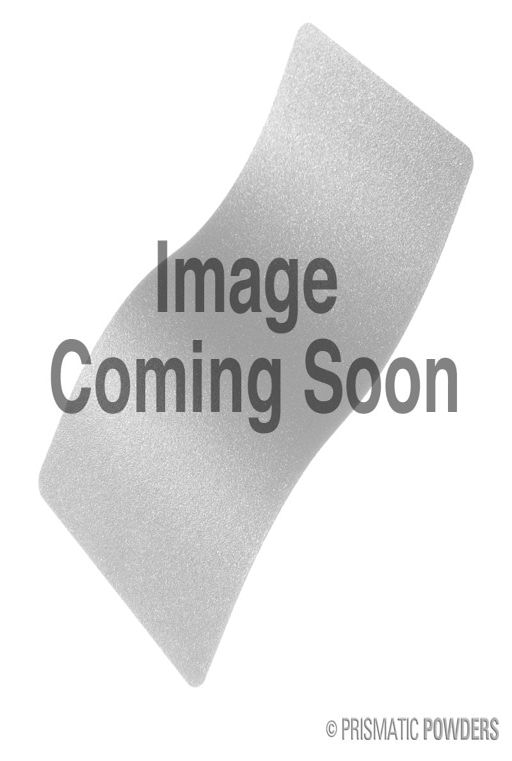
smaller version of the 2nd project picture .